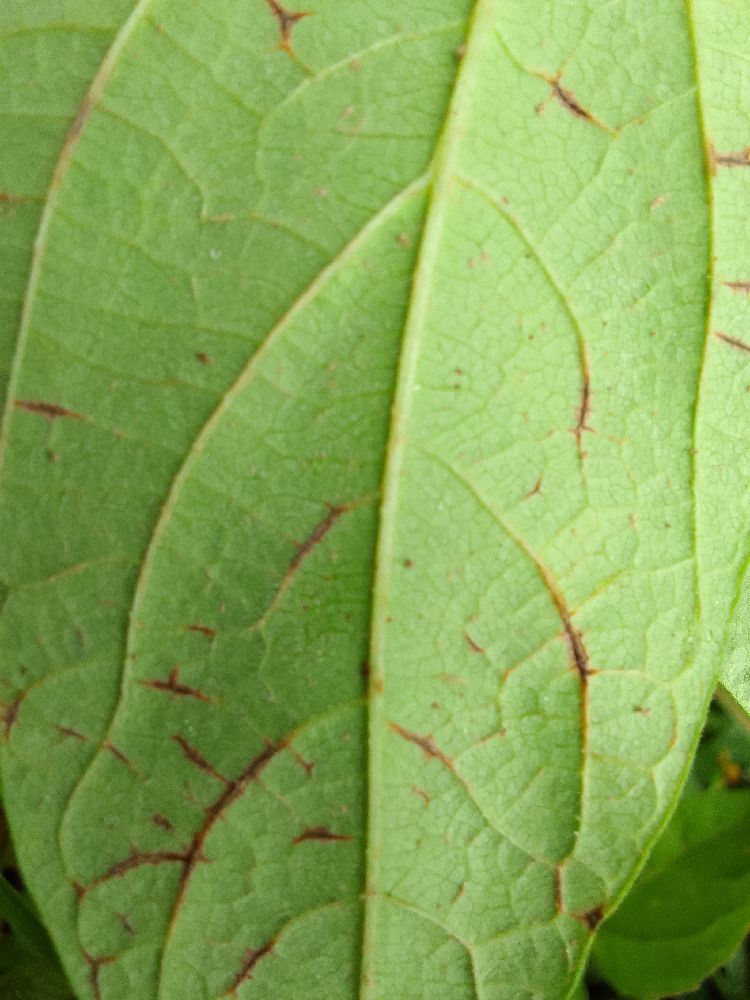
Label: anthracnose